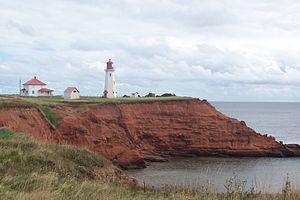
L'île du Havre Aubert est une des îles composant l'archipel des îles de la Madeleine au Québec. L'Île du Havre Aubert formait une municipalité à part entière jusqu'à son regroupement à d'autres municipalités des îles de la Madeleine en 2002 pour former Les Îles-de-la-Madeleine.
Le Québec maritime décrit une zone géographique recouvrant les régions de l'Est du Québec possédant une façade maritime. Son territoire comprend : le Bas-Saint-Laurent, la Gaspésie, la Côte-Nord et les Îles de la Madeleine. Ces régions sont reliées entre elles par un réseau routier et des traversiers.
Le phare de l'Anse-à-la-Cabane, parfois aussi appelé phare de l'île du Havre Aubert, phare de Millerand, ou en anglais Amherst Island Light, est un phare situé sur le territoire du village de Bassin, sur la côte sud de l'île du Havre Aubert, une composante de l'archipel des Îles de la Madeleine, dans le golfe du Saint-Laurent.
Cette liste recense les biens du patrimoine immobilier de la Gaspésie–Îles-de-la-Madeleine inscrits au répertoire du patrimoine culturel du Québec. Cette liste est divisée par municipalité régionale de comté géographique.
Chantal Jolis est une animatrice de radio québécoise. Elle est surtout connue pour ses émissions radiophoniques quotidiennes Bouchée double, L'Oreille musclée et Bachibouzouk présentées à la Première chaîne de Radio-Canada, et par son style dynamique, décontracté et accessible.